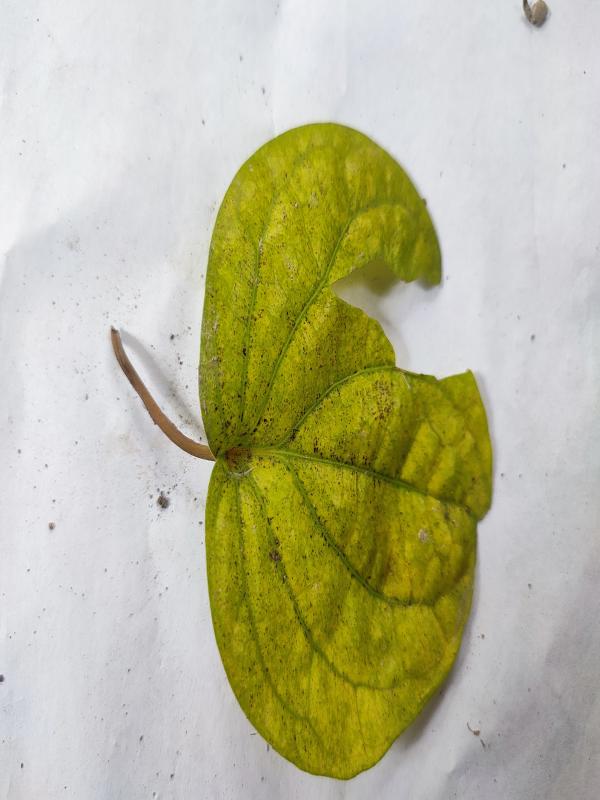
Label: Dried_Leaf